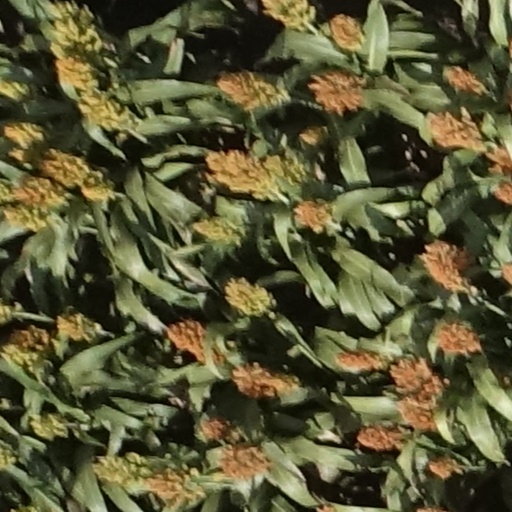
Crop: sorghum